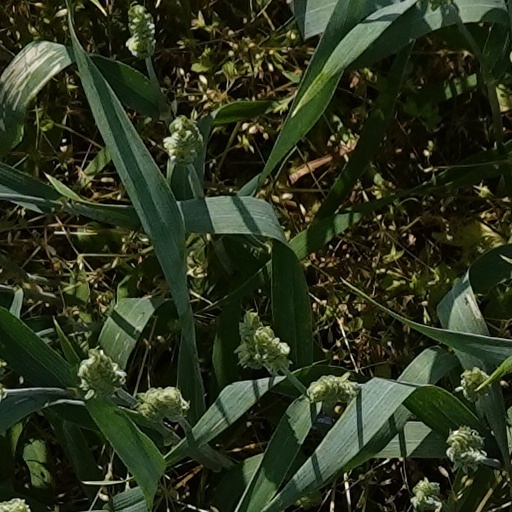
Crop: wheat